Skäggetorp

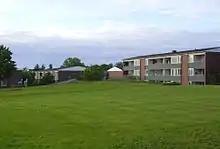
Skäggetorp

Skäggetorp is a city district in Linköping, Sweden, located northwest of downtown. The buildings are mostly two-story and three-story buildings, both condominiums and apartment buildings, which are built around a large center with office buildings, shops, bank, pharmacy and other services. In the area there are medical and dental offices, schools, child care, nursing home, a Swedish Lutheran church, playing fields and Ullevi allotment area.